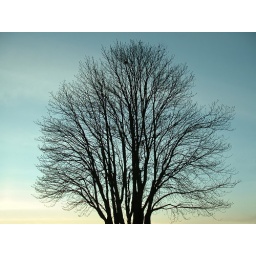
Found this in my archives...I really like the sky and the silhouette this grand tree makes against it.